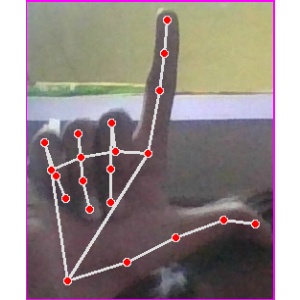
अक्षर: ल